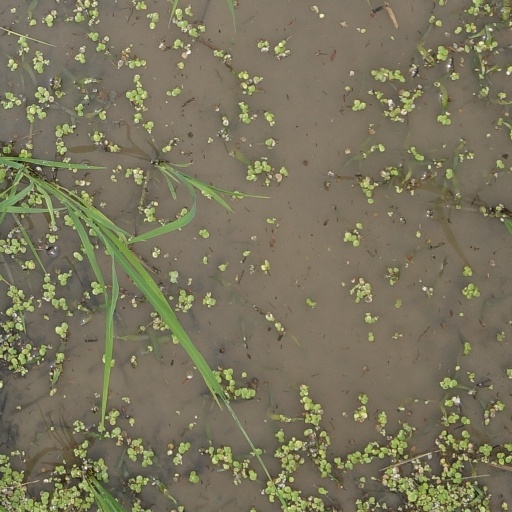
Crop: rice